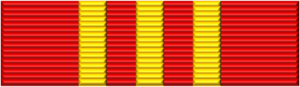
La force aérienne populaire vietnamienne est la force aérienne de la république socialiste du Viêt Nam. Elle a succédé à l'ancienne force aérienne du Nord-Vietnam et à la force aérienne vietnamienne de la République du Vietnam après la réunification du Viêt Nam en 1975.